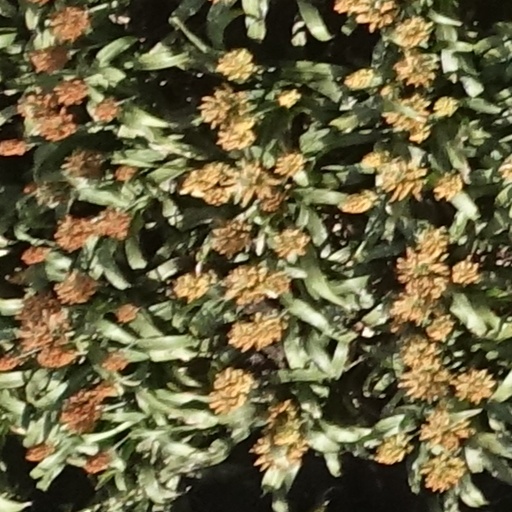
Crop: sorghum